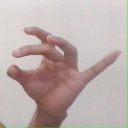
अक्षर: ओ